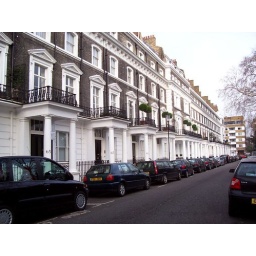
A long street of terraced white houses, one after another after another, near Laura's house in London.